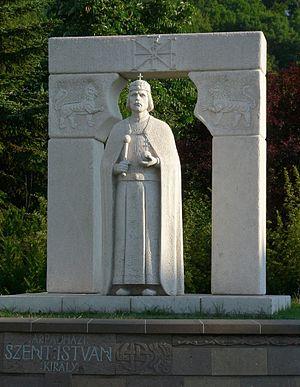
Étienne Iᵉʳ ou saint Étienne, né vers 975 et mort le 15 août 1038, fonde le royaume de Hongrie dont il devient le roi en 1000 ou en 1001. Canonisé en 1083 pour l'évangélisation de son pays, il est aujourd'hui considéré comme le saint patron de la Hongrie.